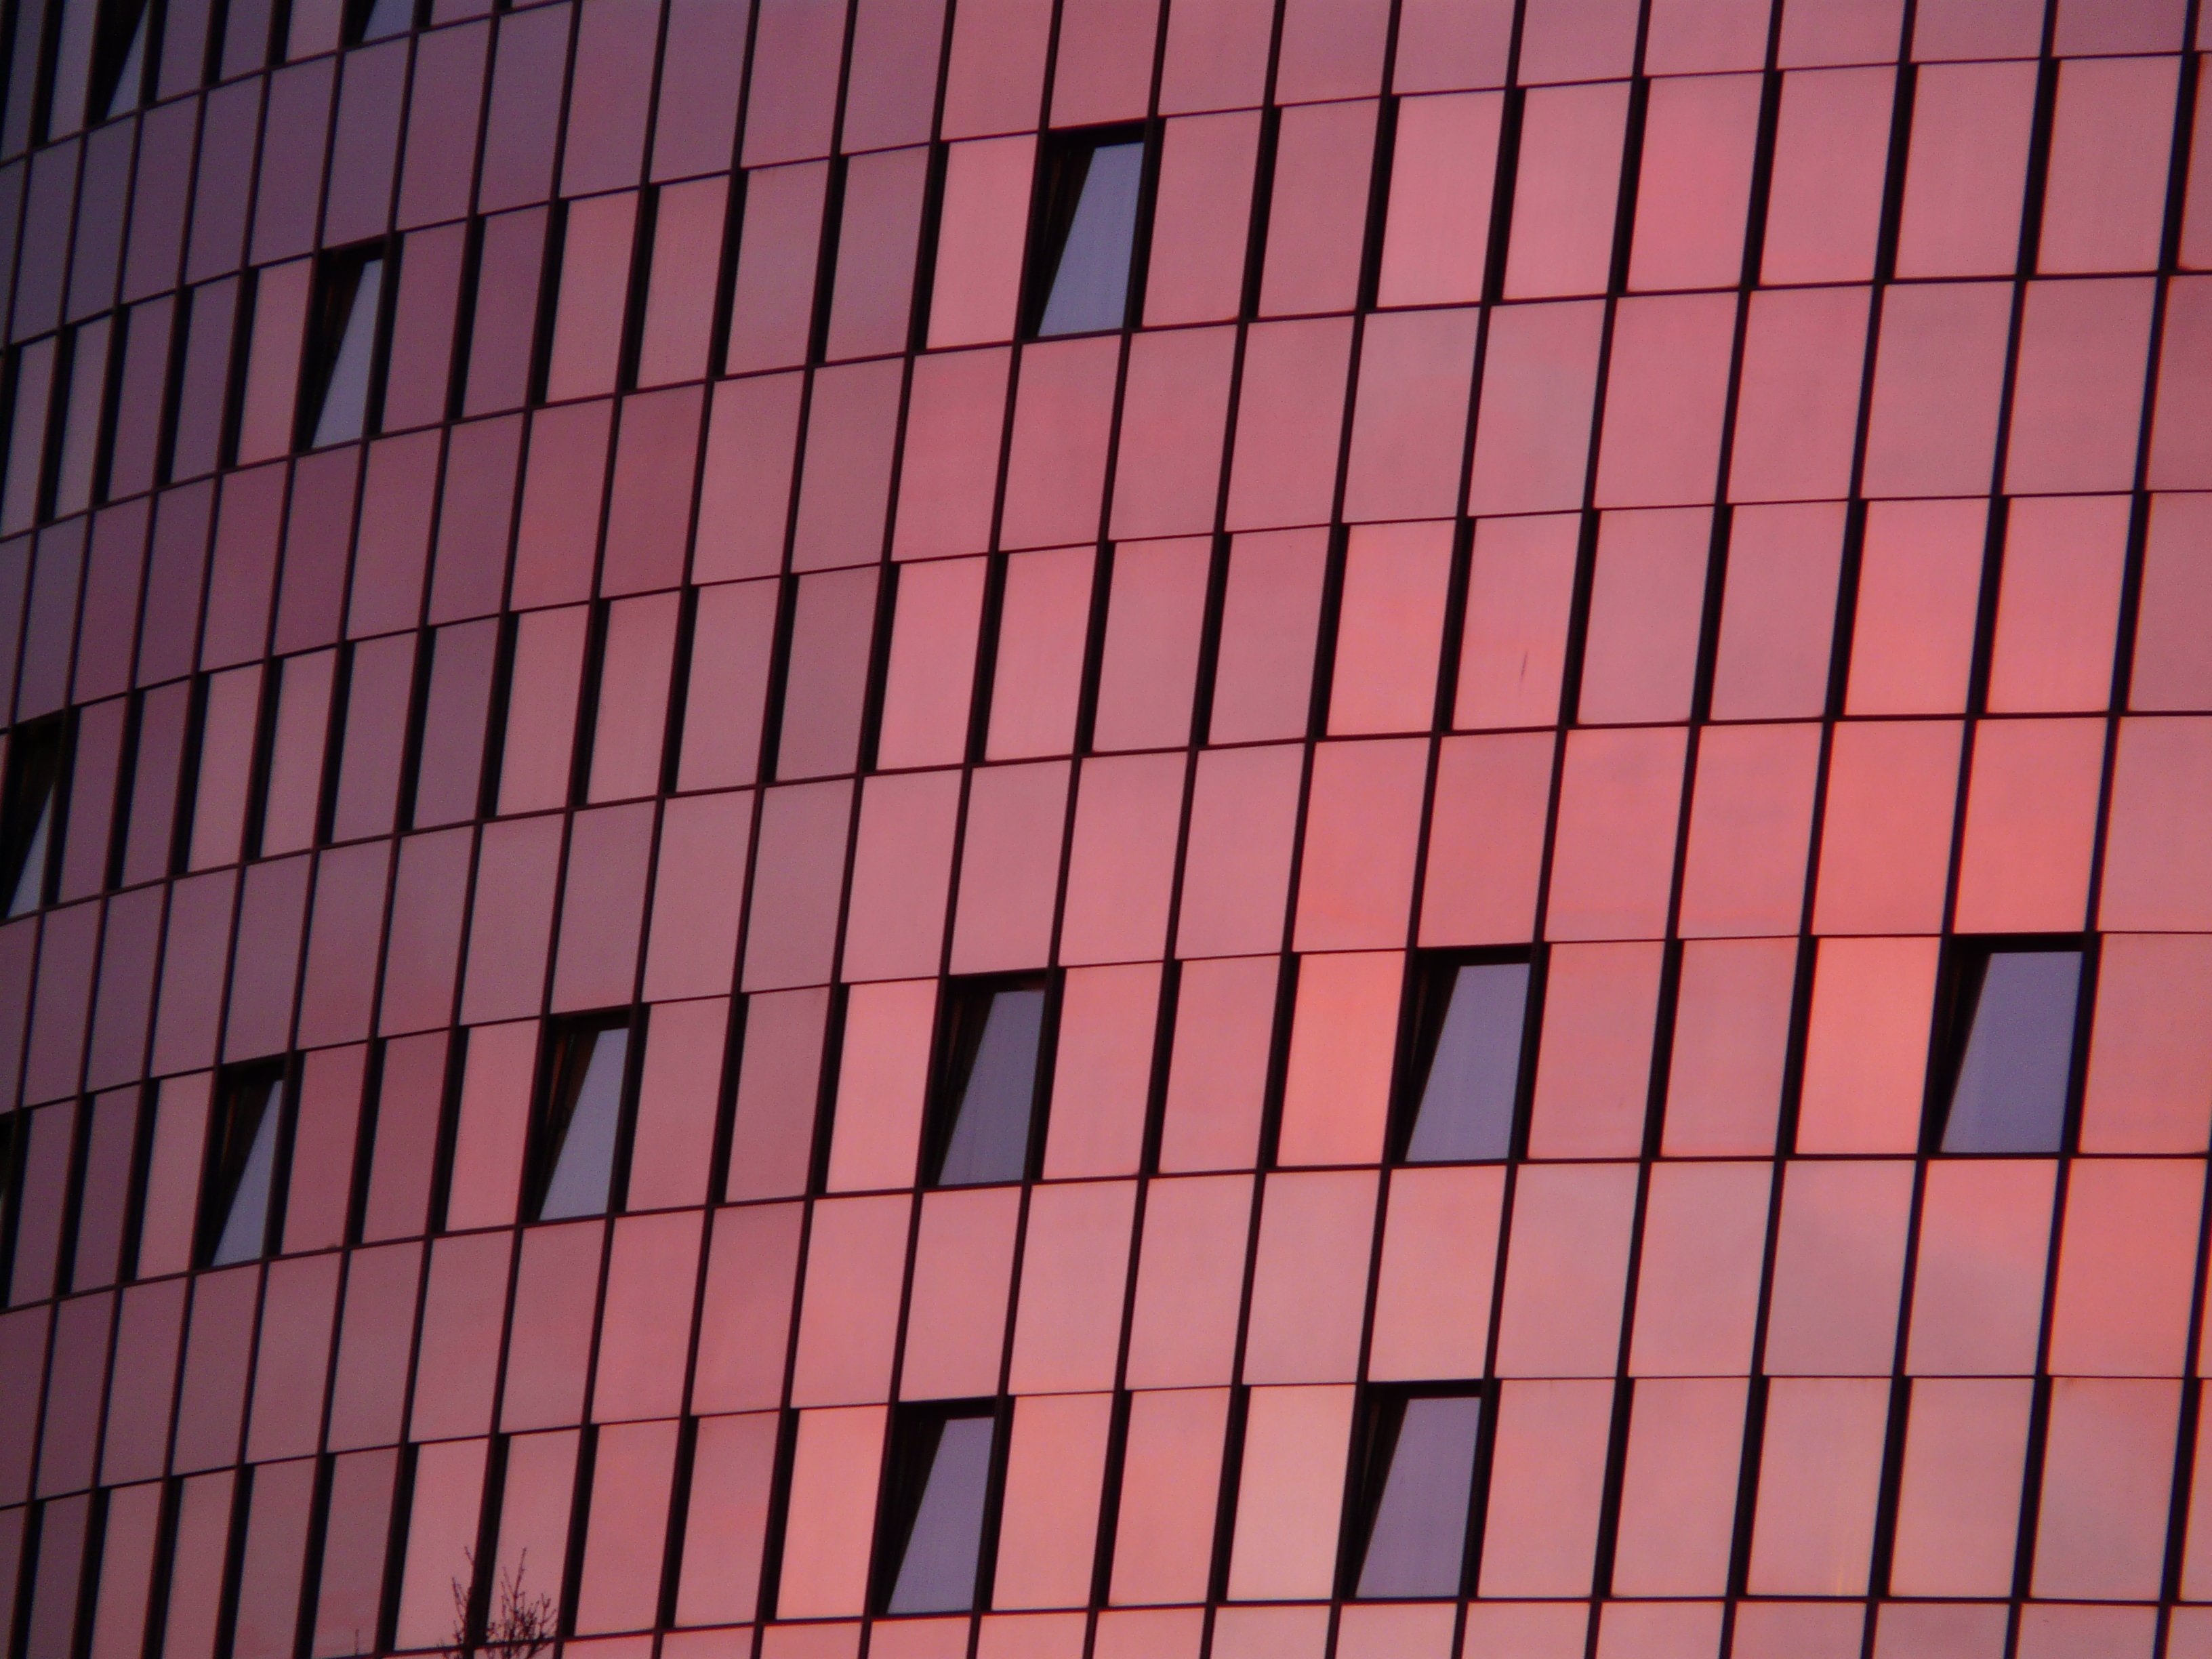
line, pink, architecture, pattern, Material property, facade, magenta, Tints and shades